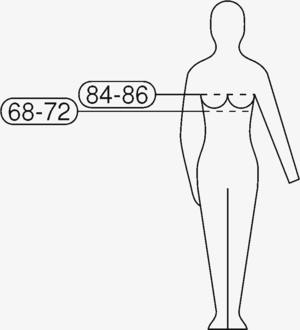
Brystholder / Størrelse
Målemetode for brystholder i henhold til den europæiske standard for størrelser EN 13402.
En brystholder bh eller top er undertøj eller badetøj dels til at forhindre brysterne i at bølge naturligt fra side til side, dels til at gøre dem større og mere fremtrædende. I ældre tid var formålet at flade dem ud.